Îles des Saintes

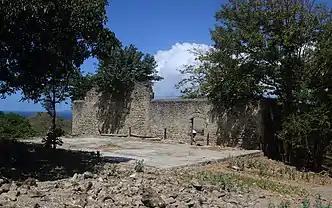
Fort Joséphine on Les Saintes

In 1851, a penitentiary was built on "Petite Martinique island", which became renamed "îlet à Cabrit"; in 1856 a prison reserved for women replaced it. It was destroyed in 1865 by a hurricane. The fort, begun during Louis-Philippe's reign, was finished in 1867 in the reign of Napoleon III who baptised it "Fort Napoléon" in honour of his uncle, Napoleon I. "Fort de la Reine" was renamed "Fort Joséphine" at the same time. A lazaretto was opened in 1871 instead of the penitentiary.